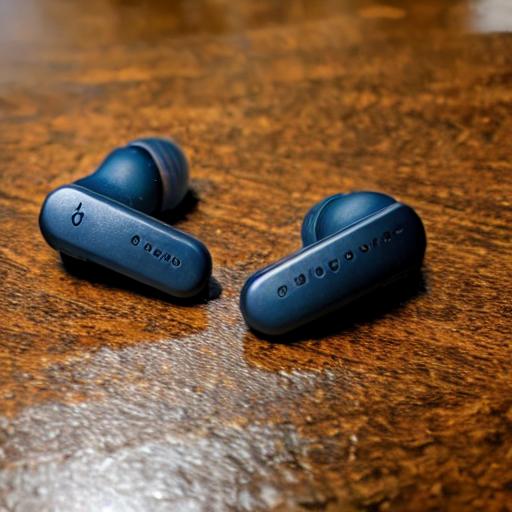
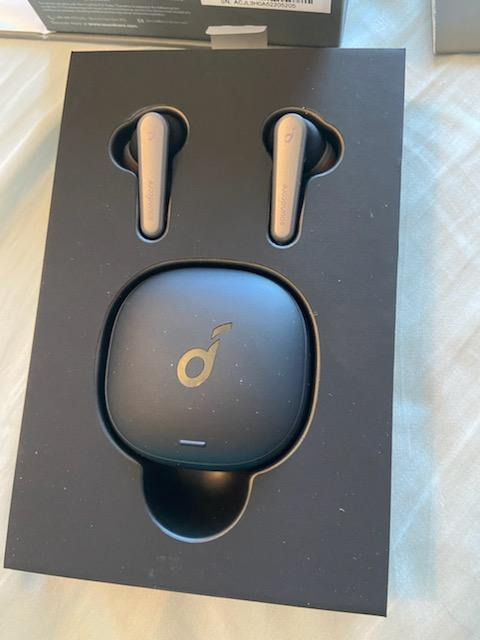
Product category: earbuds
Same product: no